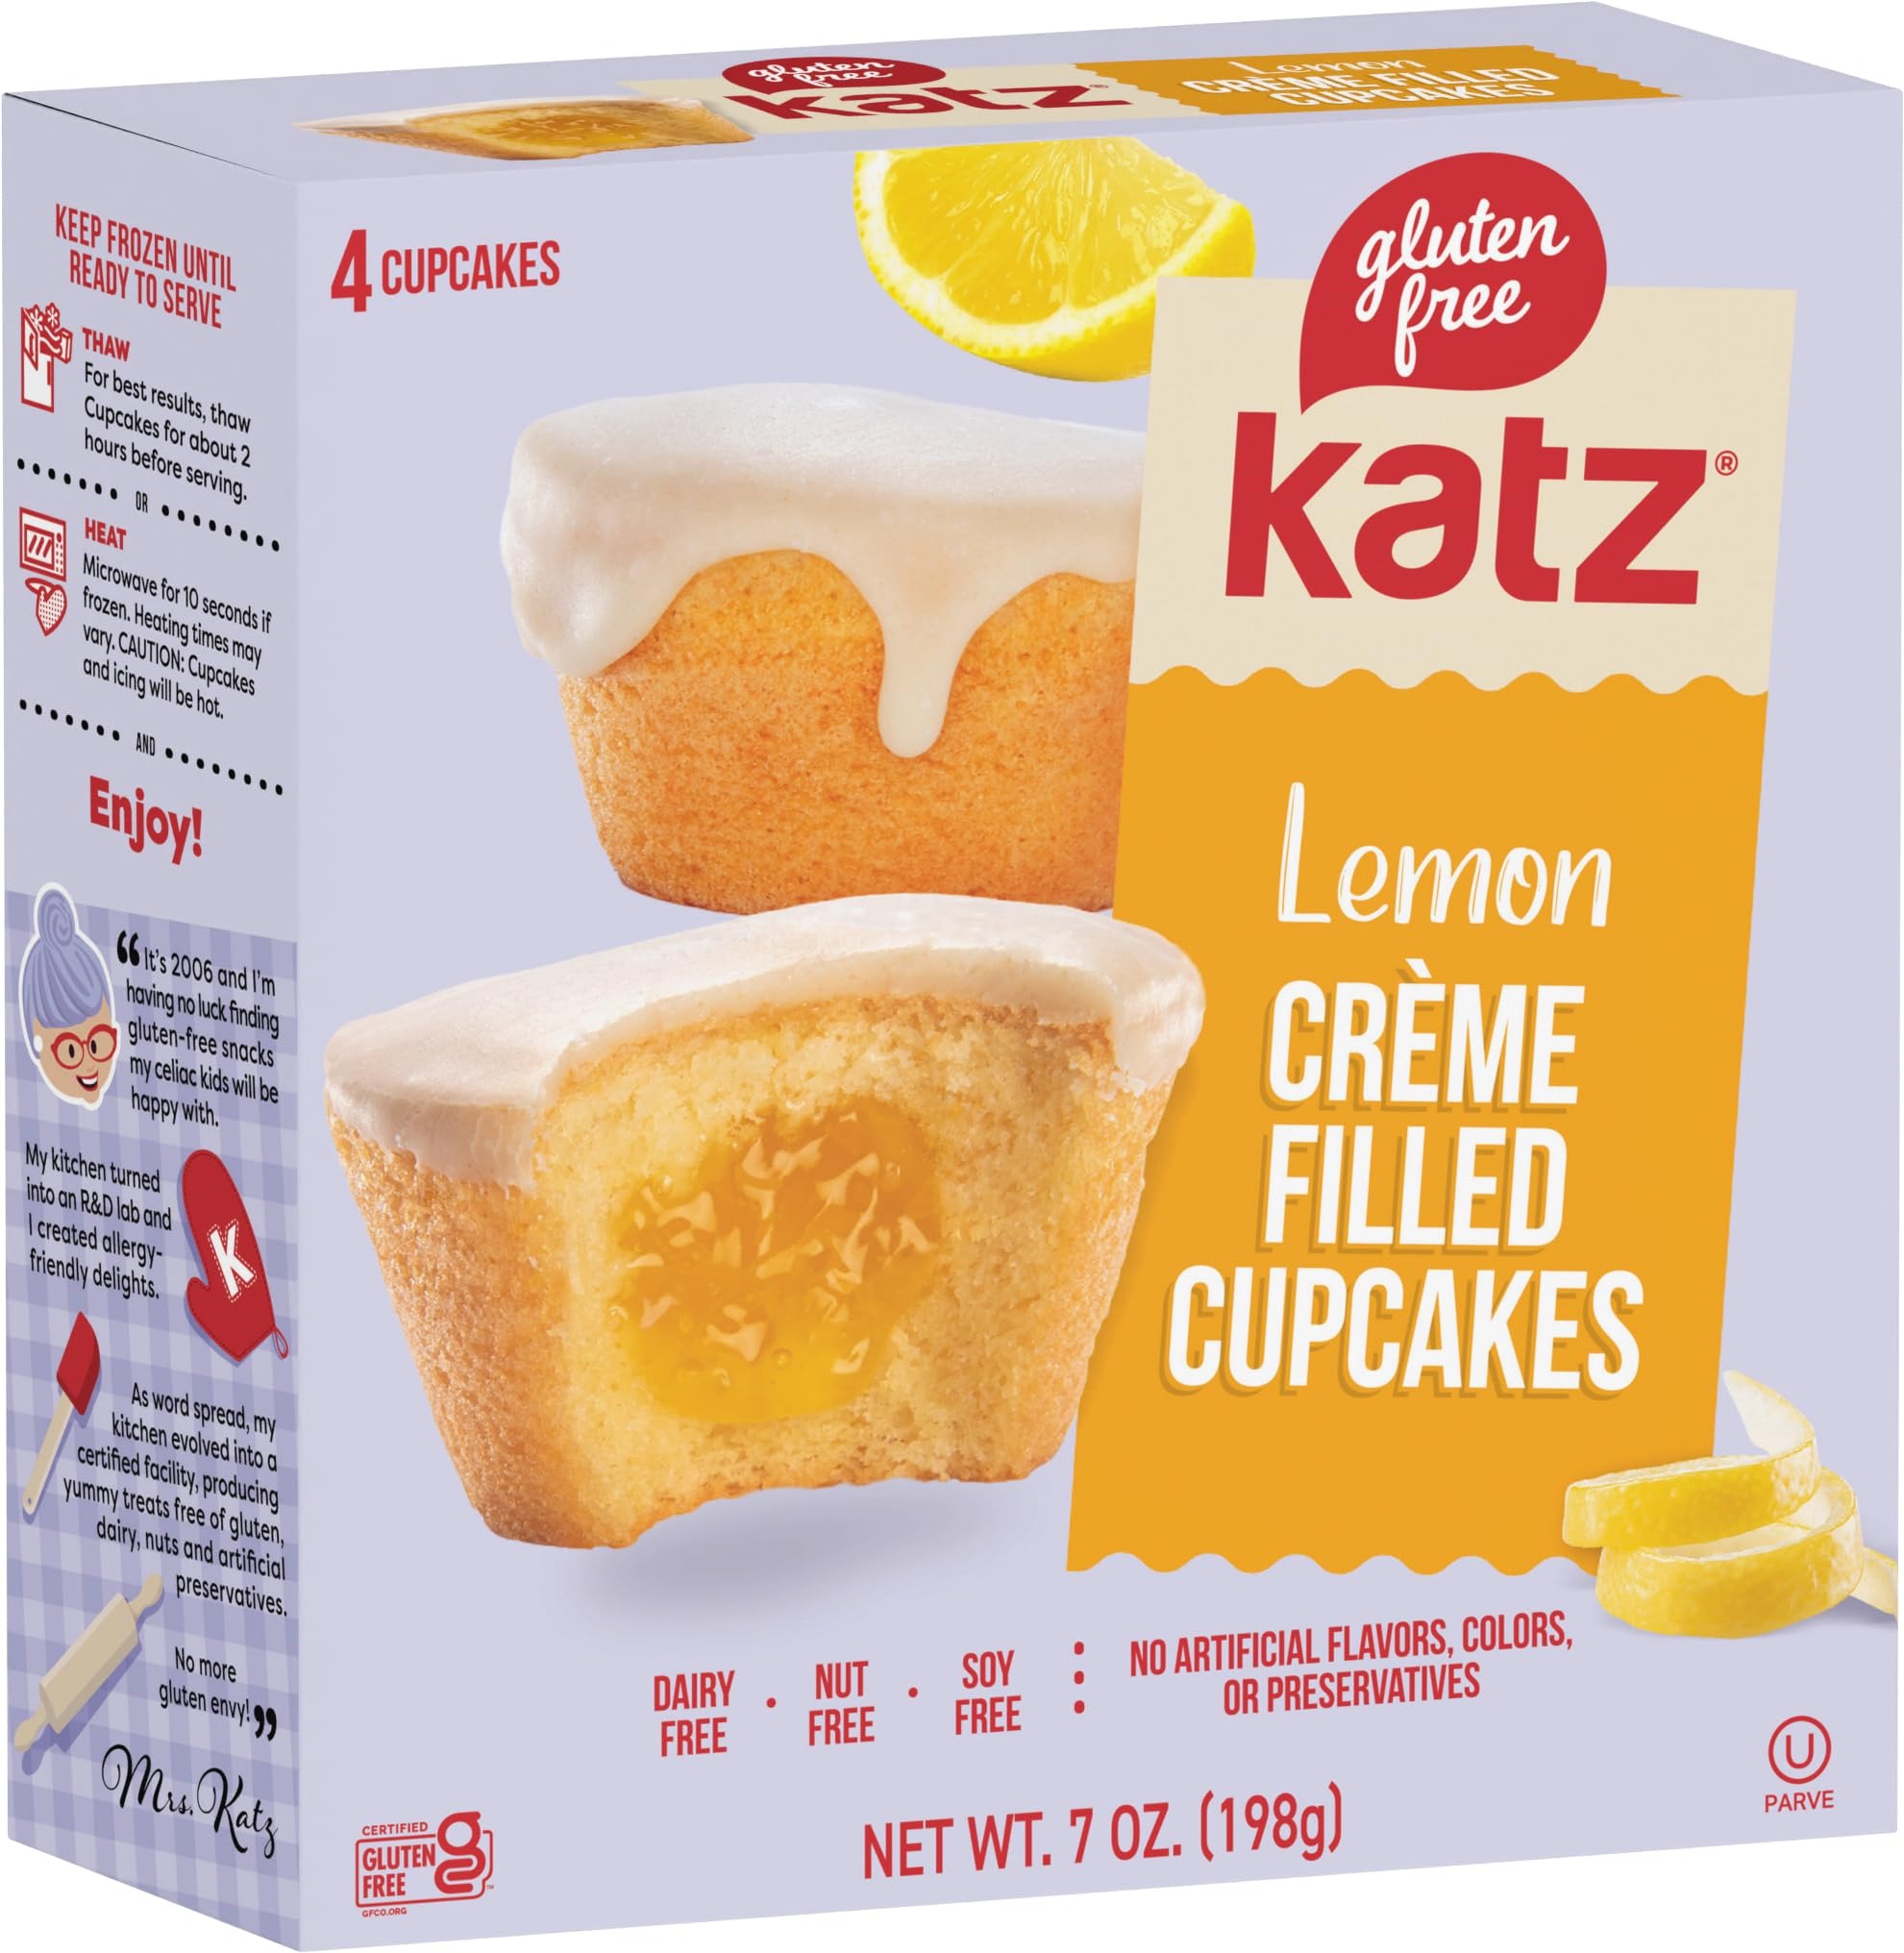
Item Name: Katz Gluten Free Lemon Crème Filled Cupcakes | Dairy Free, Nut Free, Soy Free, Gluten Free | Kosher (1 Pack of 4 Crème Cupcakes, 7 Ounce)
Product Description: When life gives you lemons, make… cupcakes! Starting with delicious golden sponge cake, filled with our own creamy lemon filling made from real lemon concentrate and honey, topped it off with a thick vanilla frosting to add a little more sweetness to your day. All that, and they’re gluten free! Next time someone tells you to go suck a lemon, say “yes, please!”
Value: 28.0
Unit: Ounce

Price: 6.74